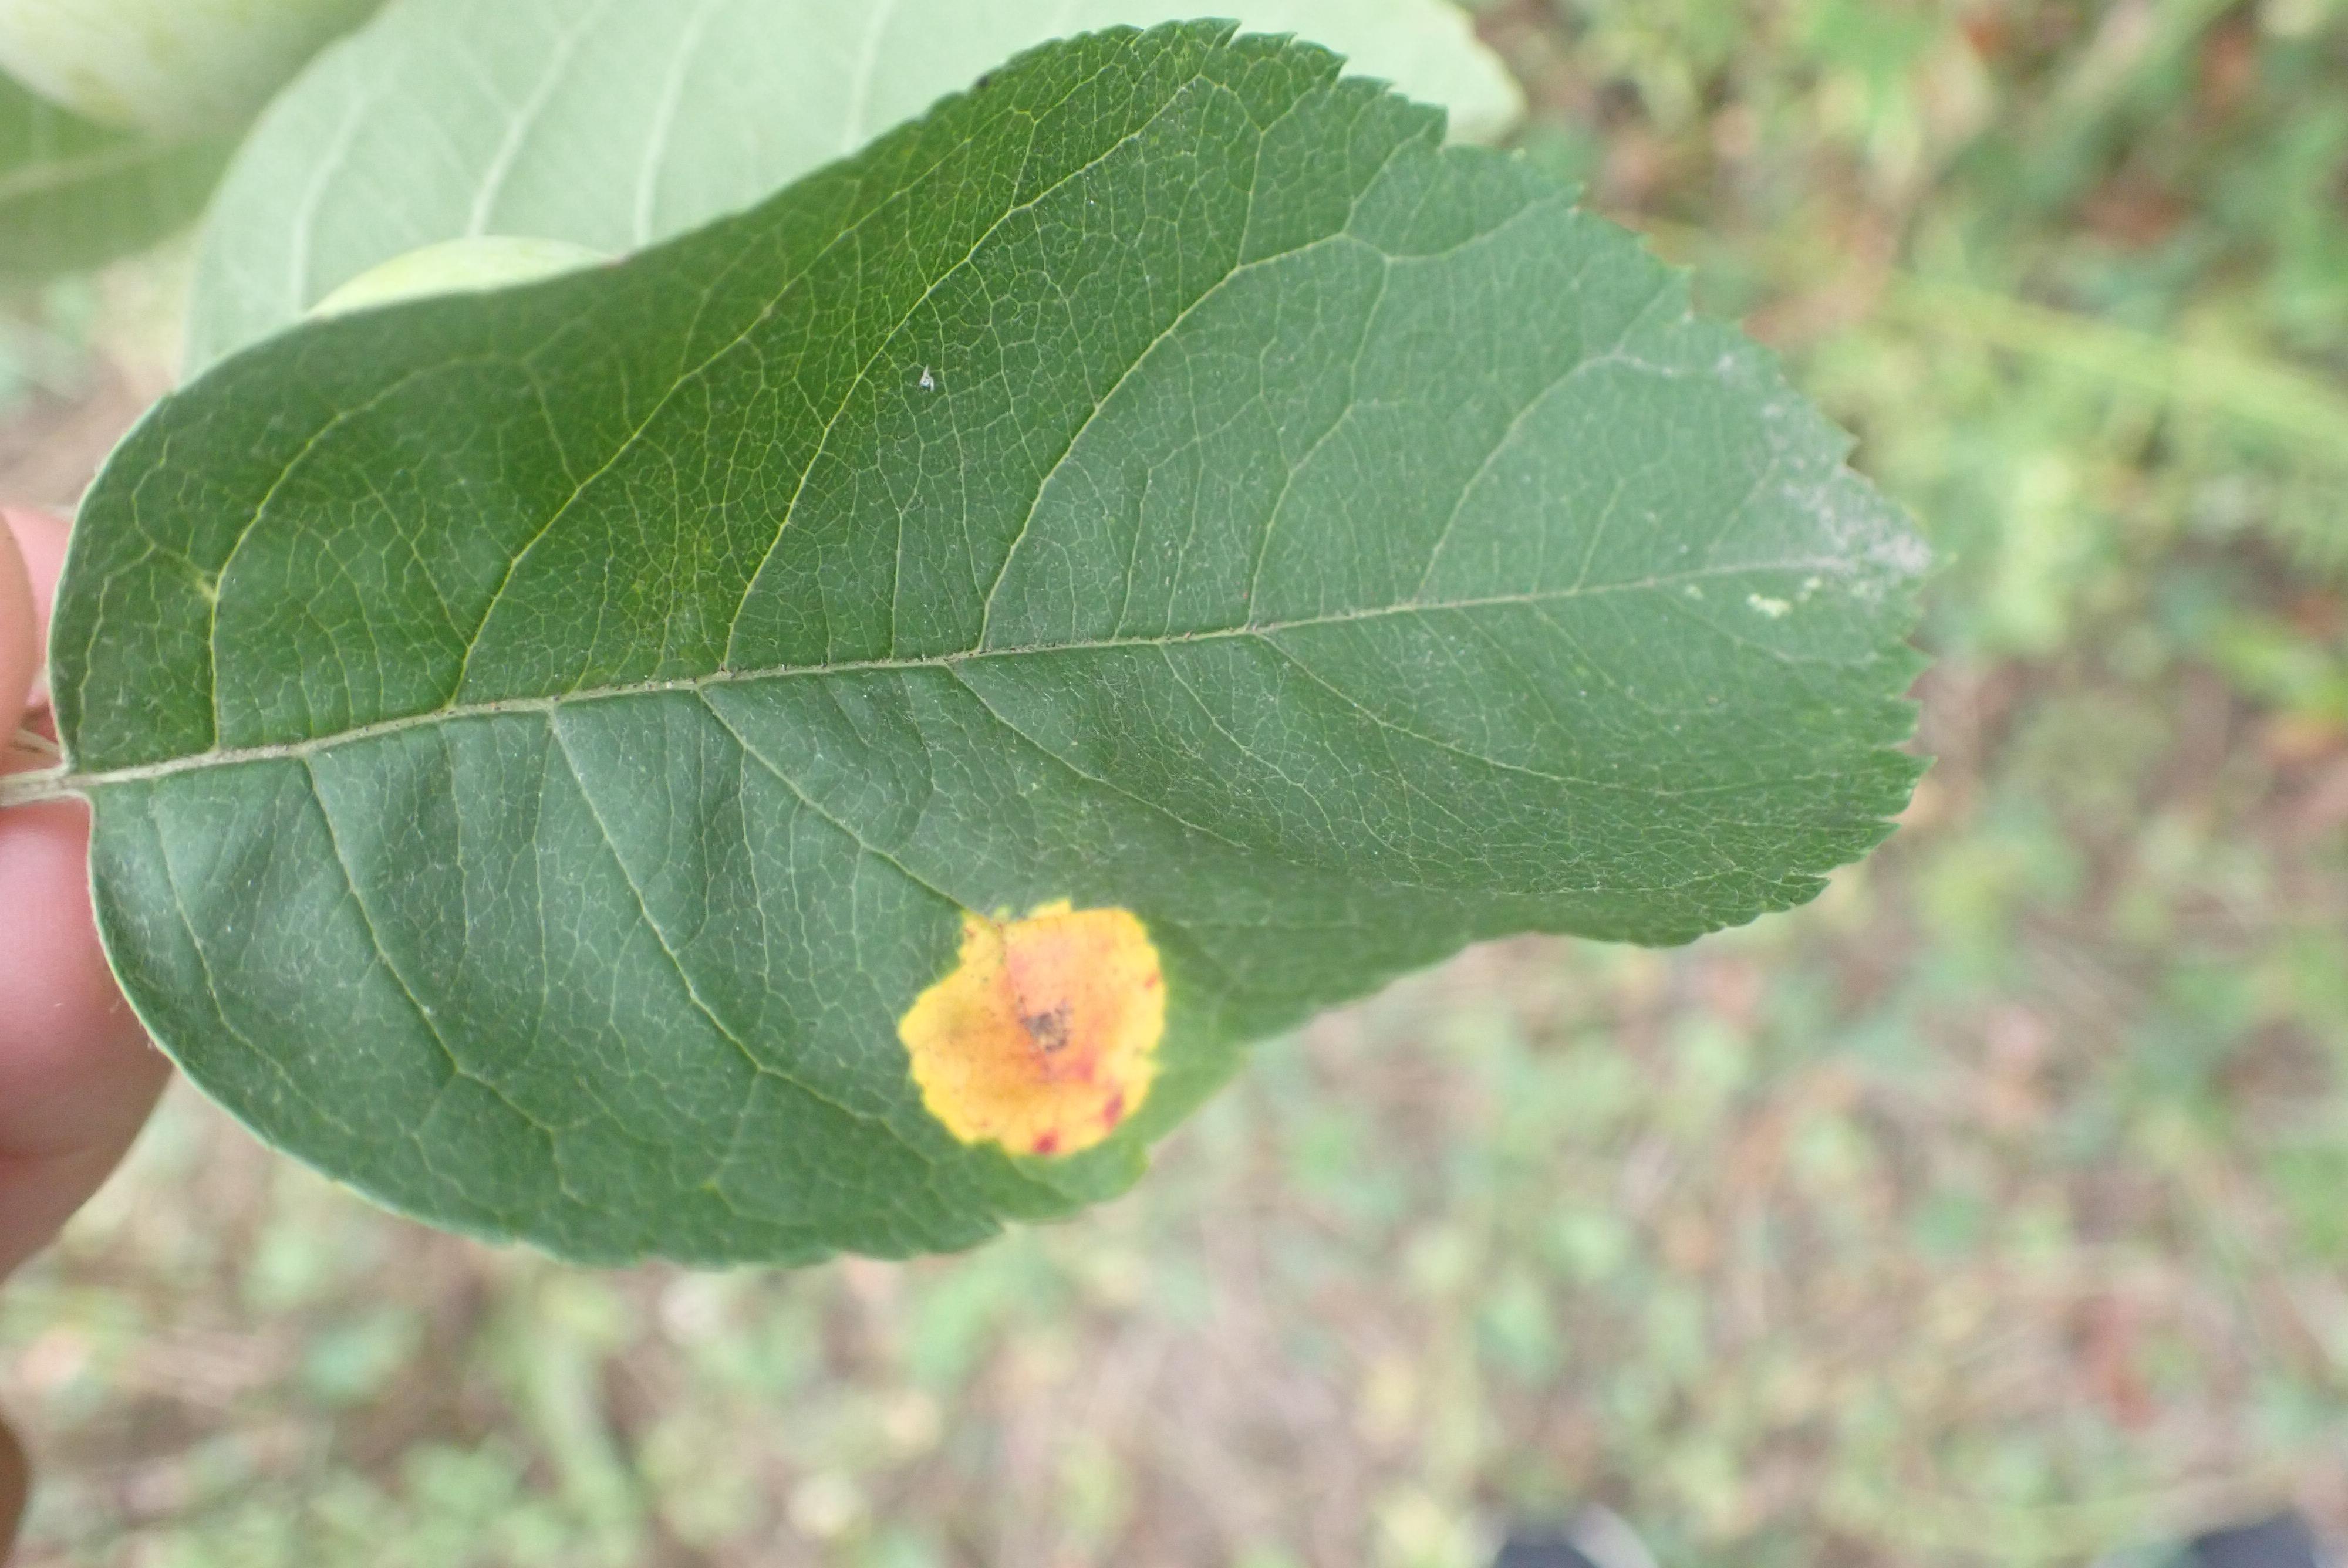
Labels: rust